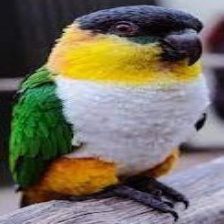
Species: BLACK HEADED CAIQUE
Scientific name: PIONITES MELANOCEPHALUS